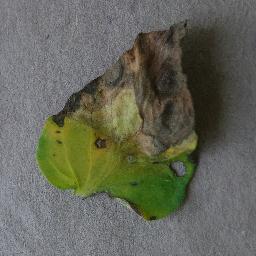
Label: Tomato___Early_blight